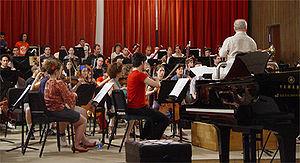
Daniel Barenboim est un pianiste et chef d'orchestre argentin et israélien. En 2002, il acquiert la nationalité espagnole et, depuis janvier 2008, il est également porteur d'un passeport palestinien.
Le West-Eastern Divan Orchestra est un orchestre symphonique qui a la particularité de réunir chaque été environ 80 jeunes instrumentistes d'Israël, de Palestine occupée, des États arabes voisins et des Territoires palestiniens, qui viennent en Europe se former et jouer ensemble. Le nom fait clairement référence au recueil de poèmes de Goethe intitulé Le Divan occidental-oriental